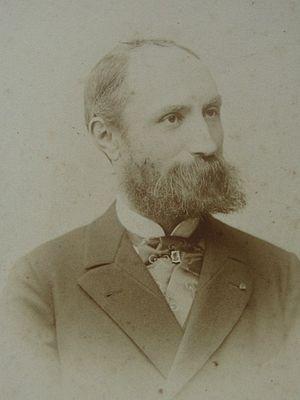
Gabriel Alapetite, né à Clamecy le 5 janvier 1854 et mort à Paris le 22 mars 1932, est un haut fonctionnaire et diplomate français.
Le résident général de France en Tunisie est le représentant officiel du gouvernement français à Tunis durant le protectorat français de Tunisie.